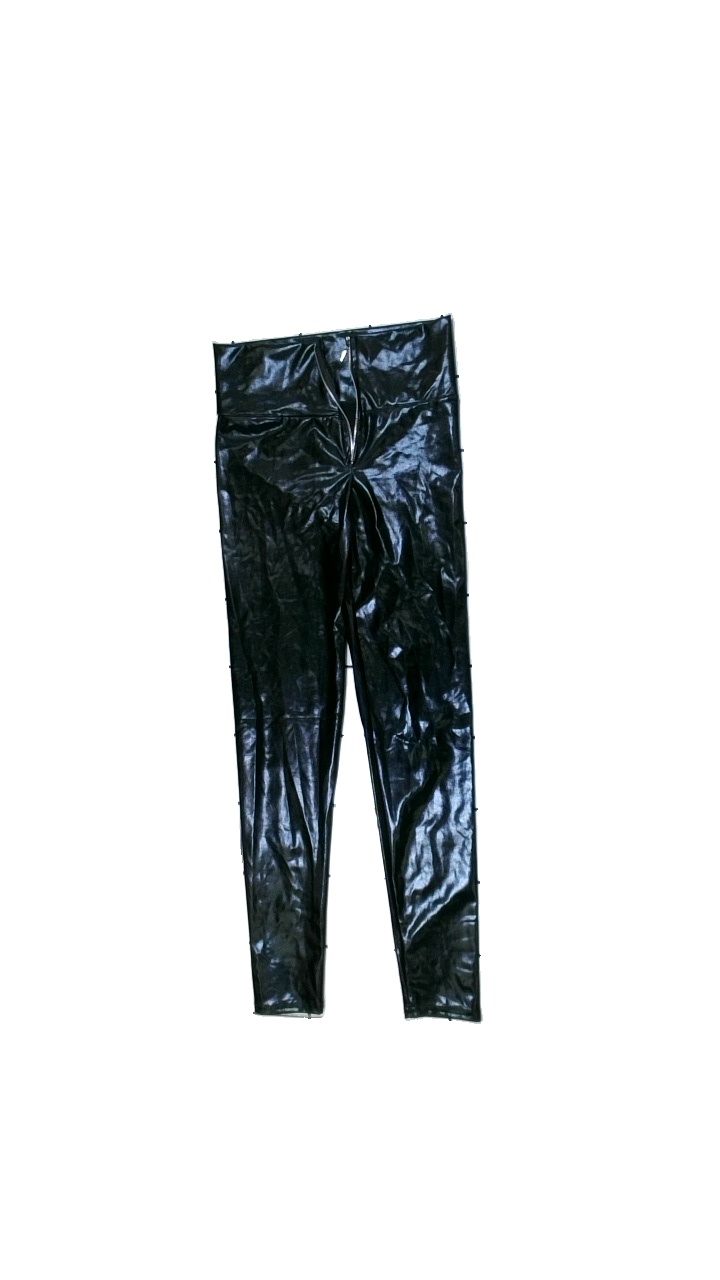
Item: Tights (Ladies)
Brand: Missing
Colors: Black
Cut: Regular, Tight
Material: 86% polyester, 14% cont?
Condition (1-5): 3
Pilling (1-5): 5
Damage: Broken zipper
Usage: Export
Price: <50